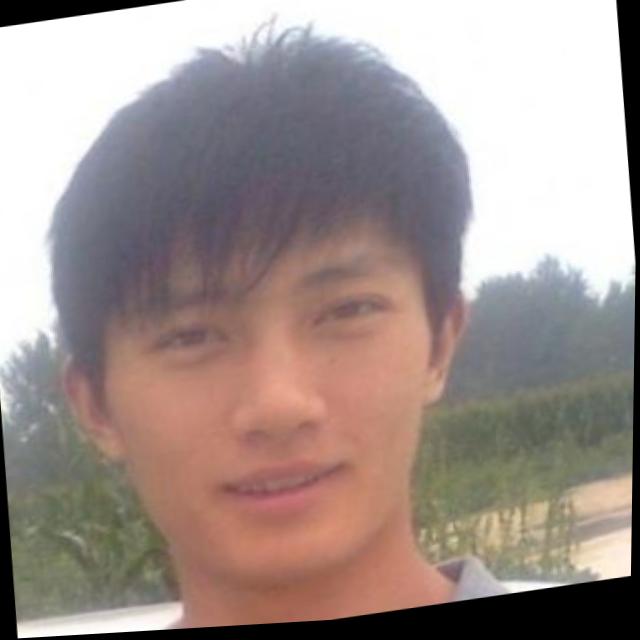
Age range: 21-44